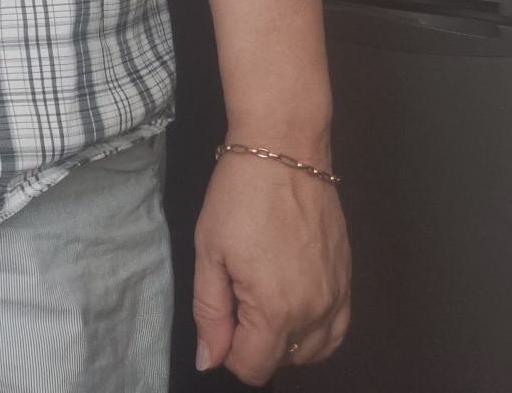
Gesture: no_gesture